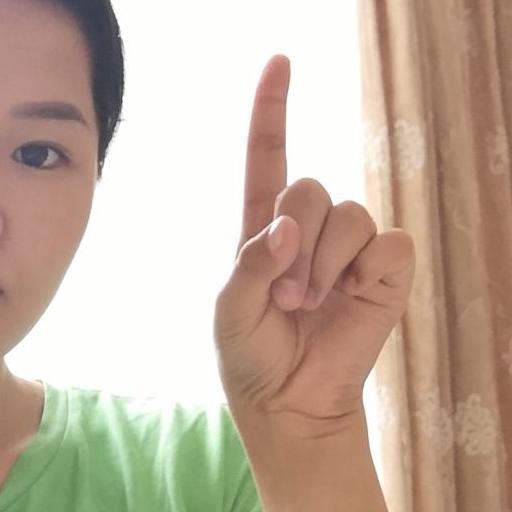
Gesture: one